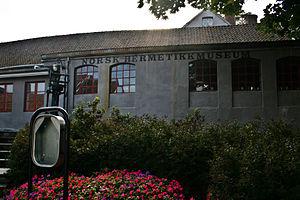
Le Stavanger Museum est un musée d'histoire naturelle et culturelle construit en 1877 et situé à Stavanger, en Norvège. La collection du musée est répartie en 7 départements : le Musée d'Histoire Naturelle, le Musée Maritime, le Musée des Enfants, le Musée de l'Impression, le Musée de l'École, le Musée d'Art, et le Musée de Mise en Conserve.